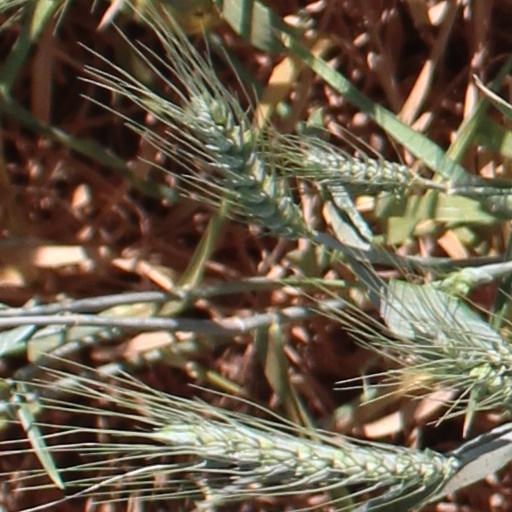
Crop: wheat